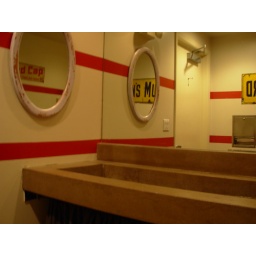
mirror in the bathroom